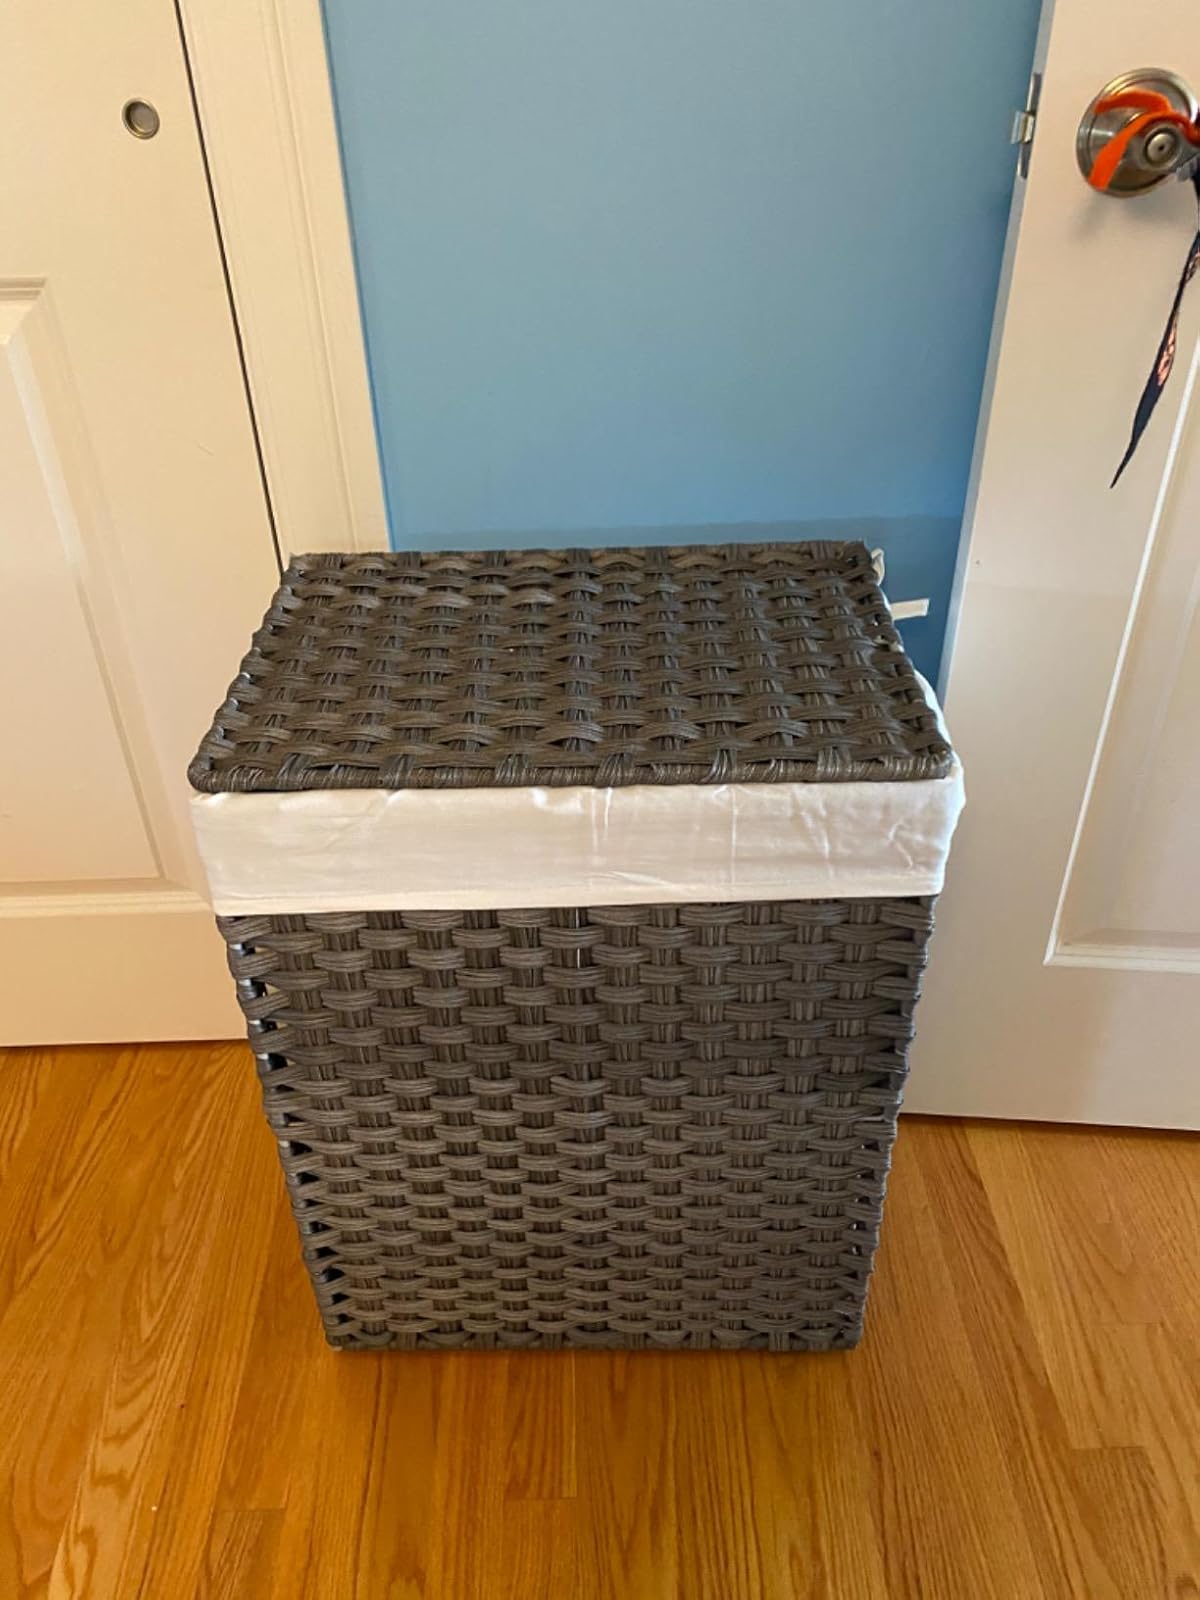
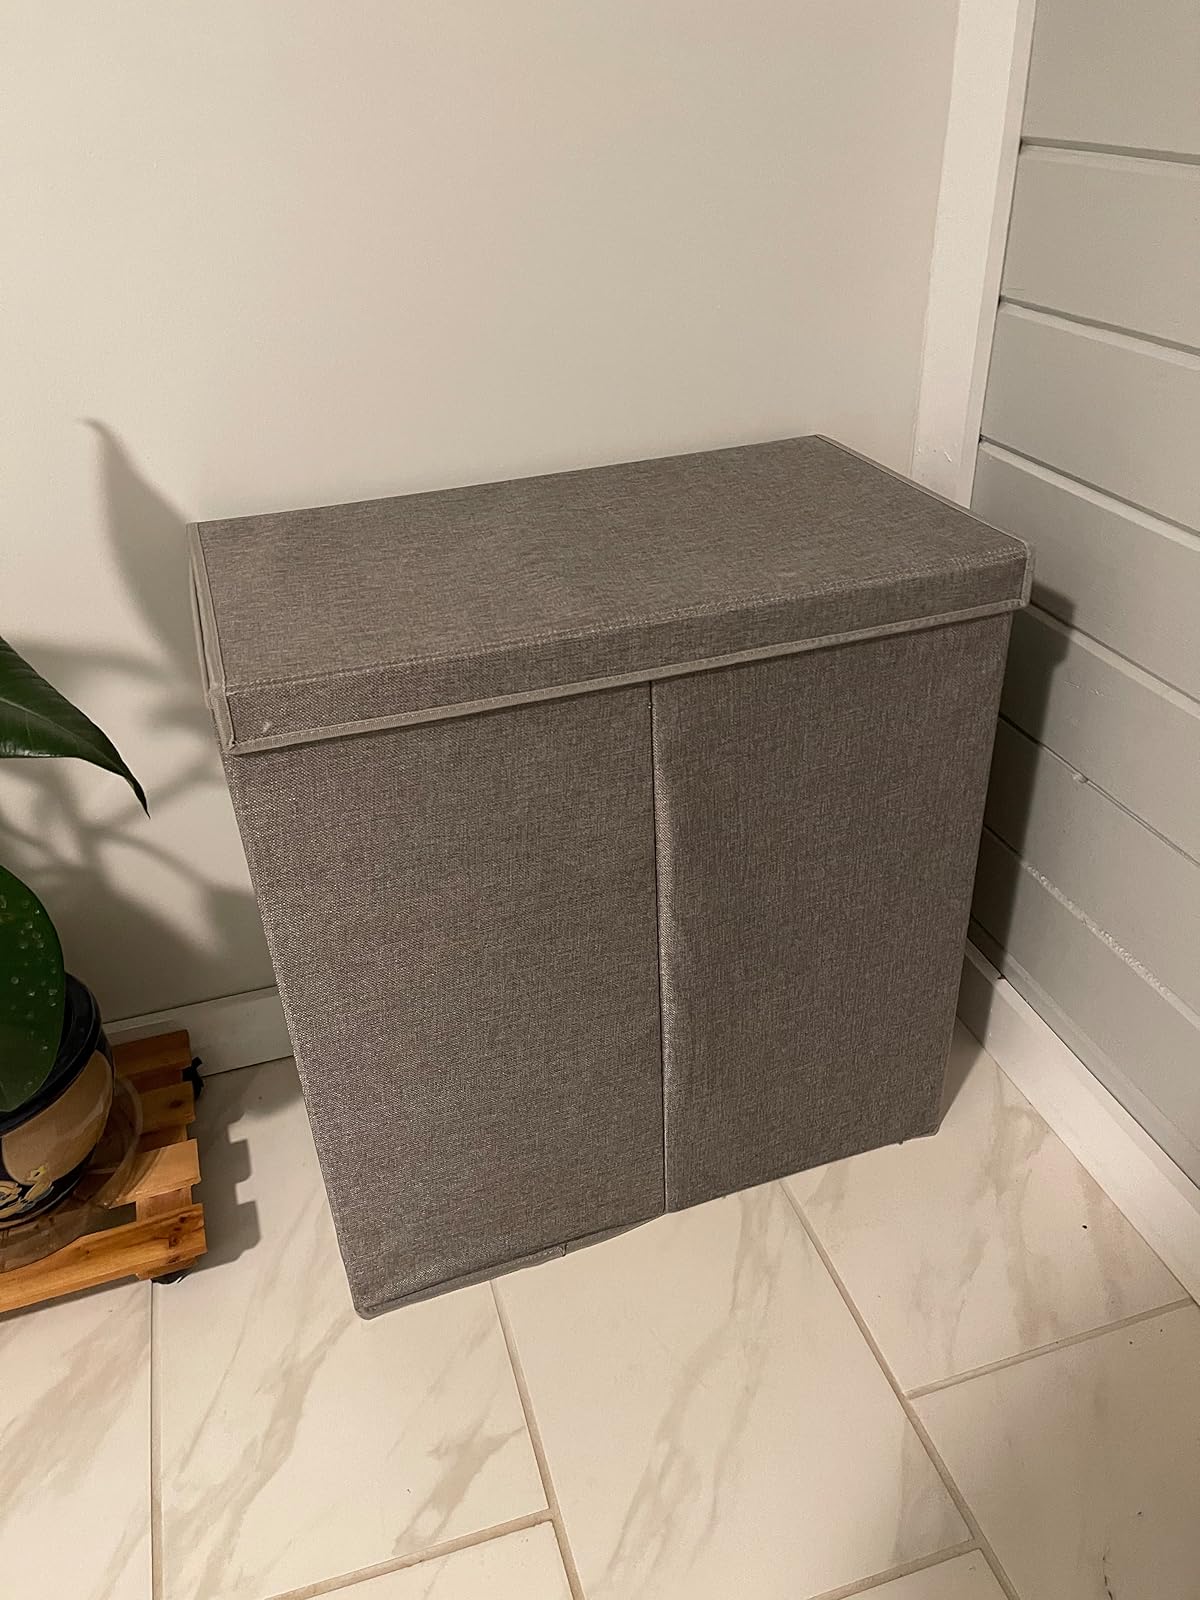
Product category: items_hamper
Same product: no